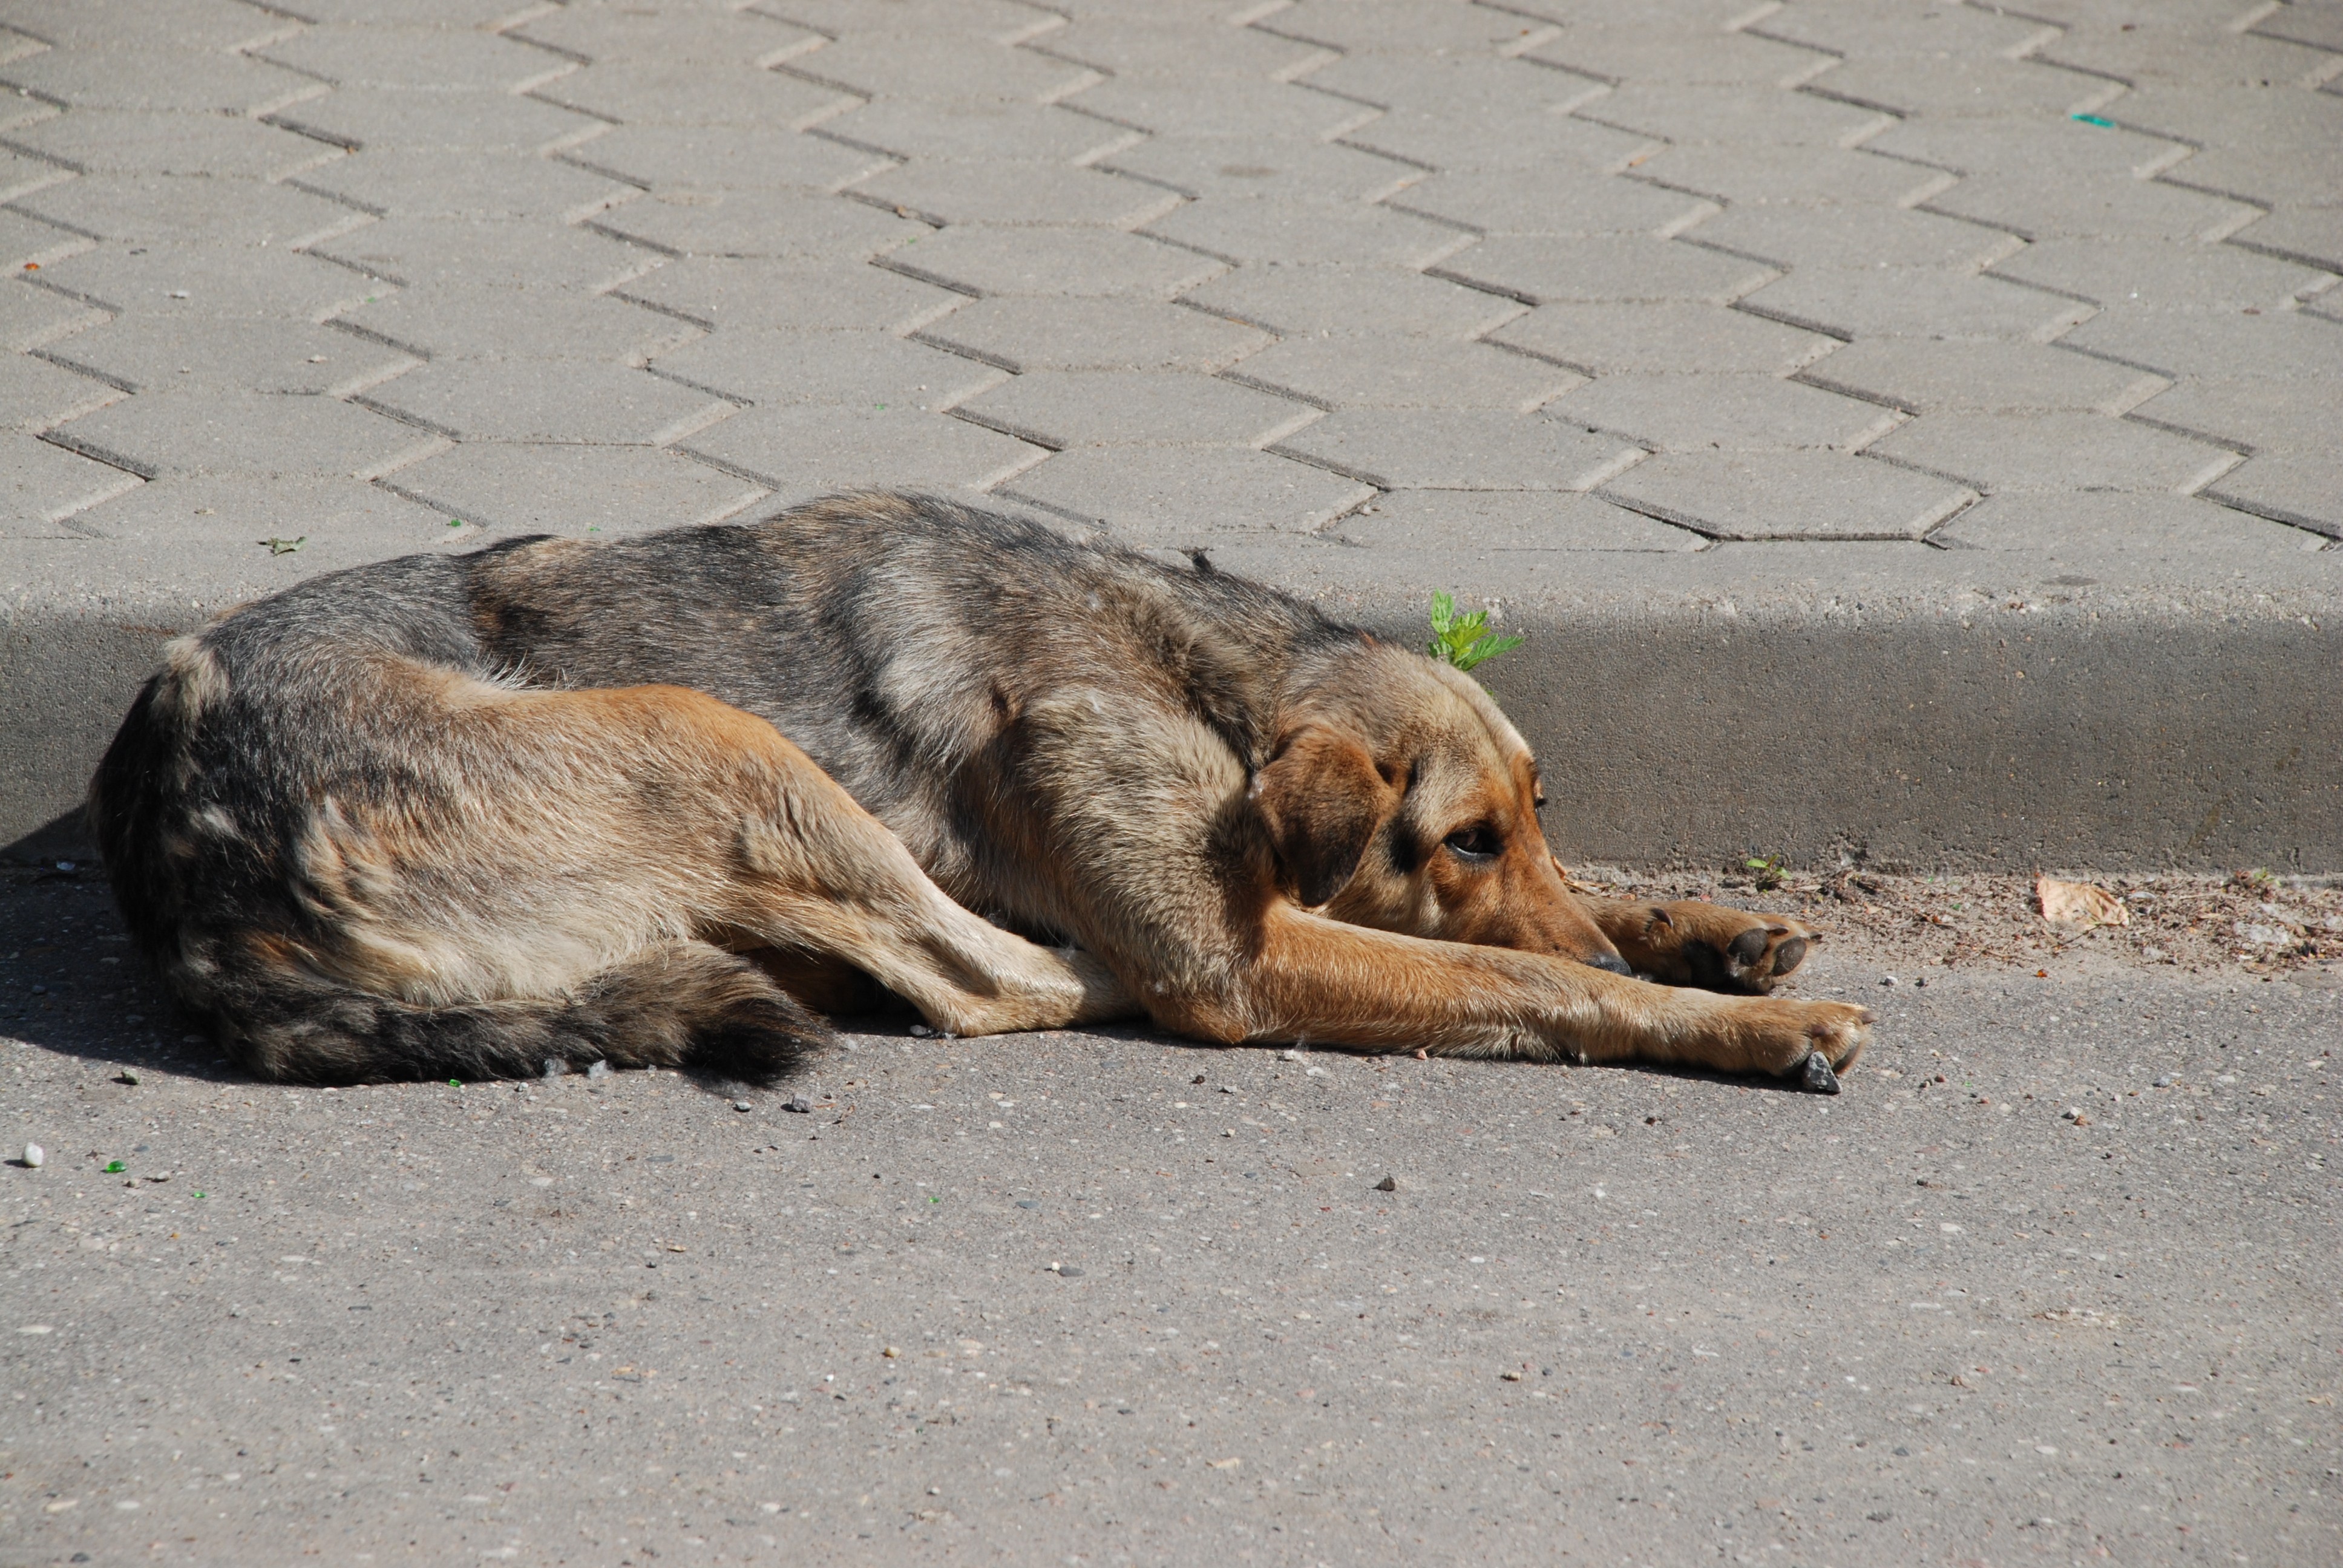
nature, dog, pet, mammal, nikon, pets, dogs, animals, vertebrate, d80, nikond80, straydogs, streetdogs, street dog, dog like mammal, wolfdog, dog crossbreeds